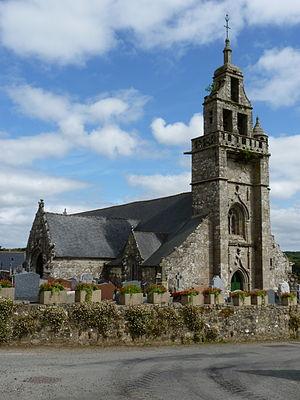
Église du 16ème siècle remaniée au 18ème siècle.
Églises possédant un clocher-mur, ou clocher à peigne, clocher-arcade ou campenard.
La liste des églises des Côtes-d'Armor recense de la manière la plus complète possible les églises, cathédrales et basiliques situées dans le département français des Côtes-d'Armor.
Lohuec [lɔyɛk] est une commune française située dans le département des Côtes-d'Armor en région Bretagne.
Le style Beaumanoir désigne une série d'édifices religieux bretons de la période flamboyante, d'une facture originale. Ils sont reconnaissables à leur clocher-mur élancé, accosté d'une tourelle d'escalier, et à leur chevet à trois pans, à hauts gables et à noues multiples. Ils sont construits à la fin du XVᵉ siècle et au XVIᵉ, principalement dans le Bas-Trégor. Le style est imité jusqu'au XIXᵉ siècle.